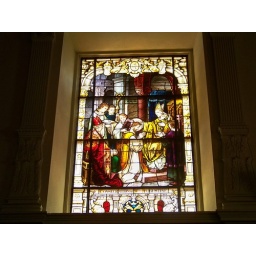
Stained glass window in the Cathedral of St. Augustine